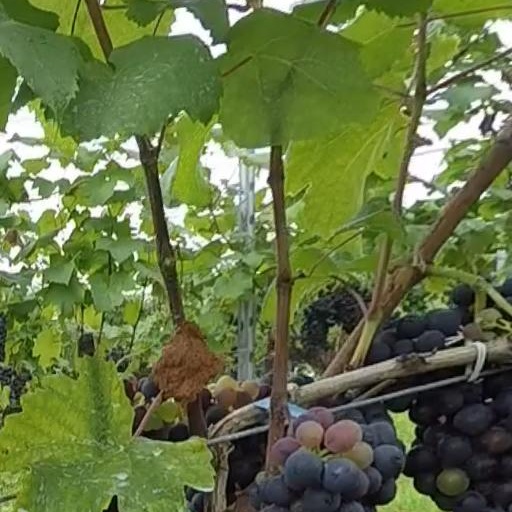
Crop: grape